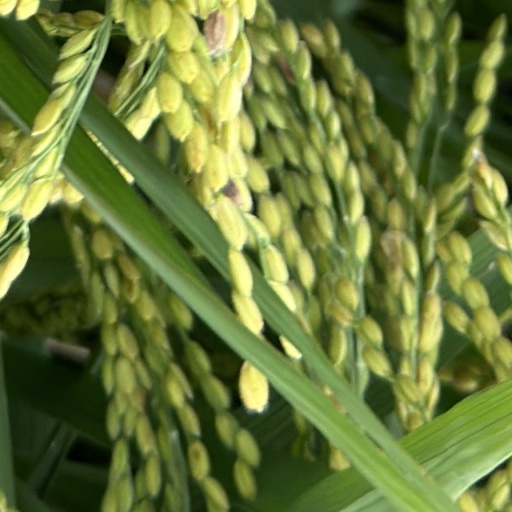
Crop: rice